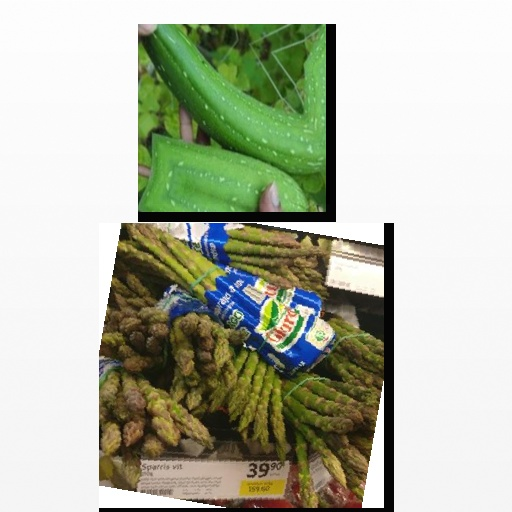
Food items: soyghurt, sponge_gourd, asparagus